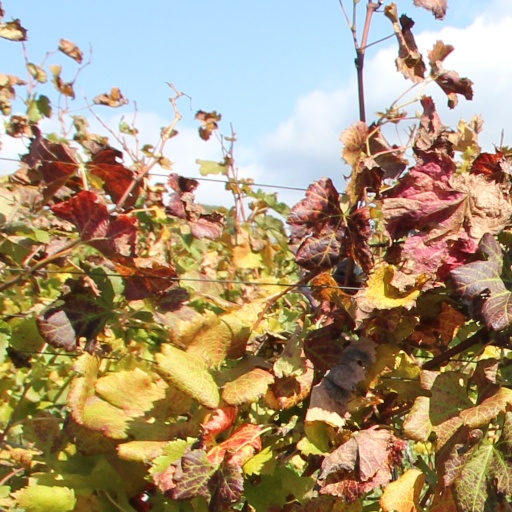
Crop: grape